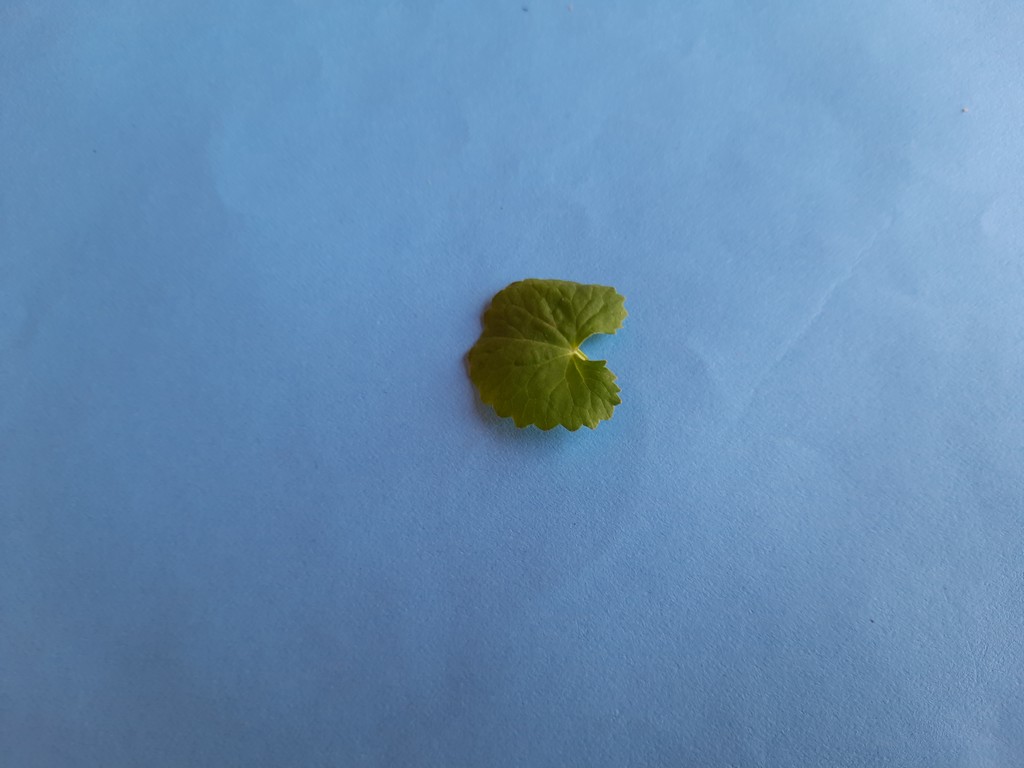
Label: Healthy